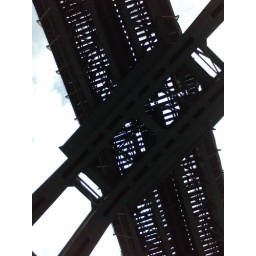
river cruise: under a big bridge